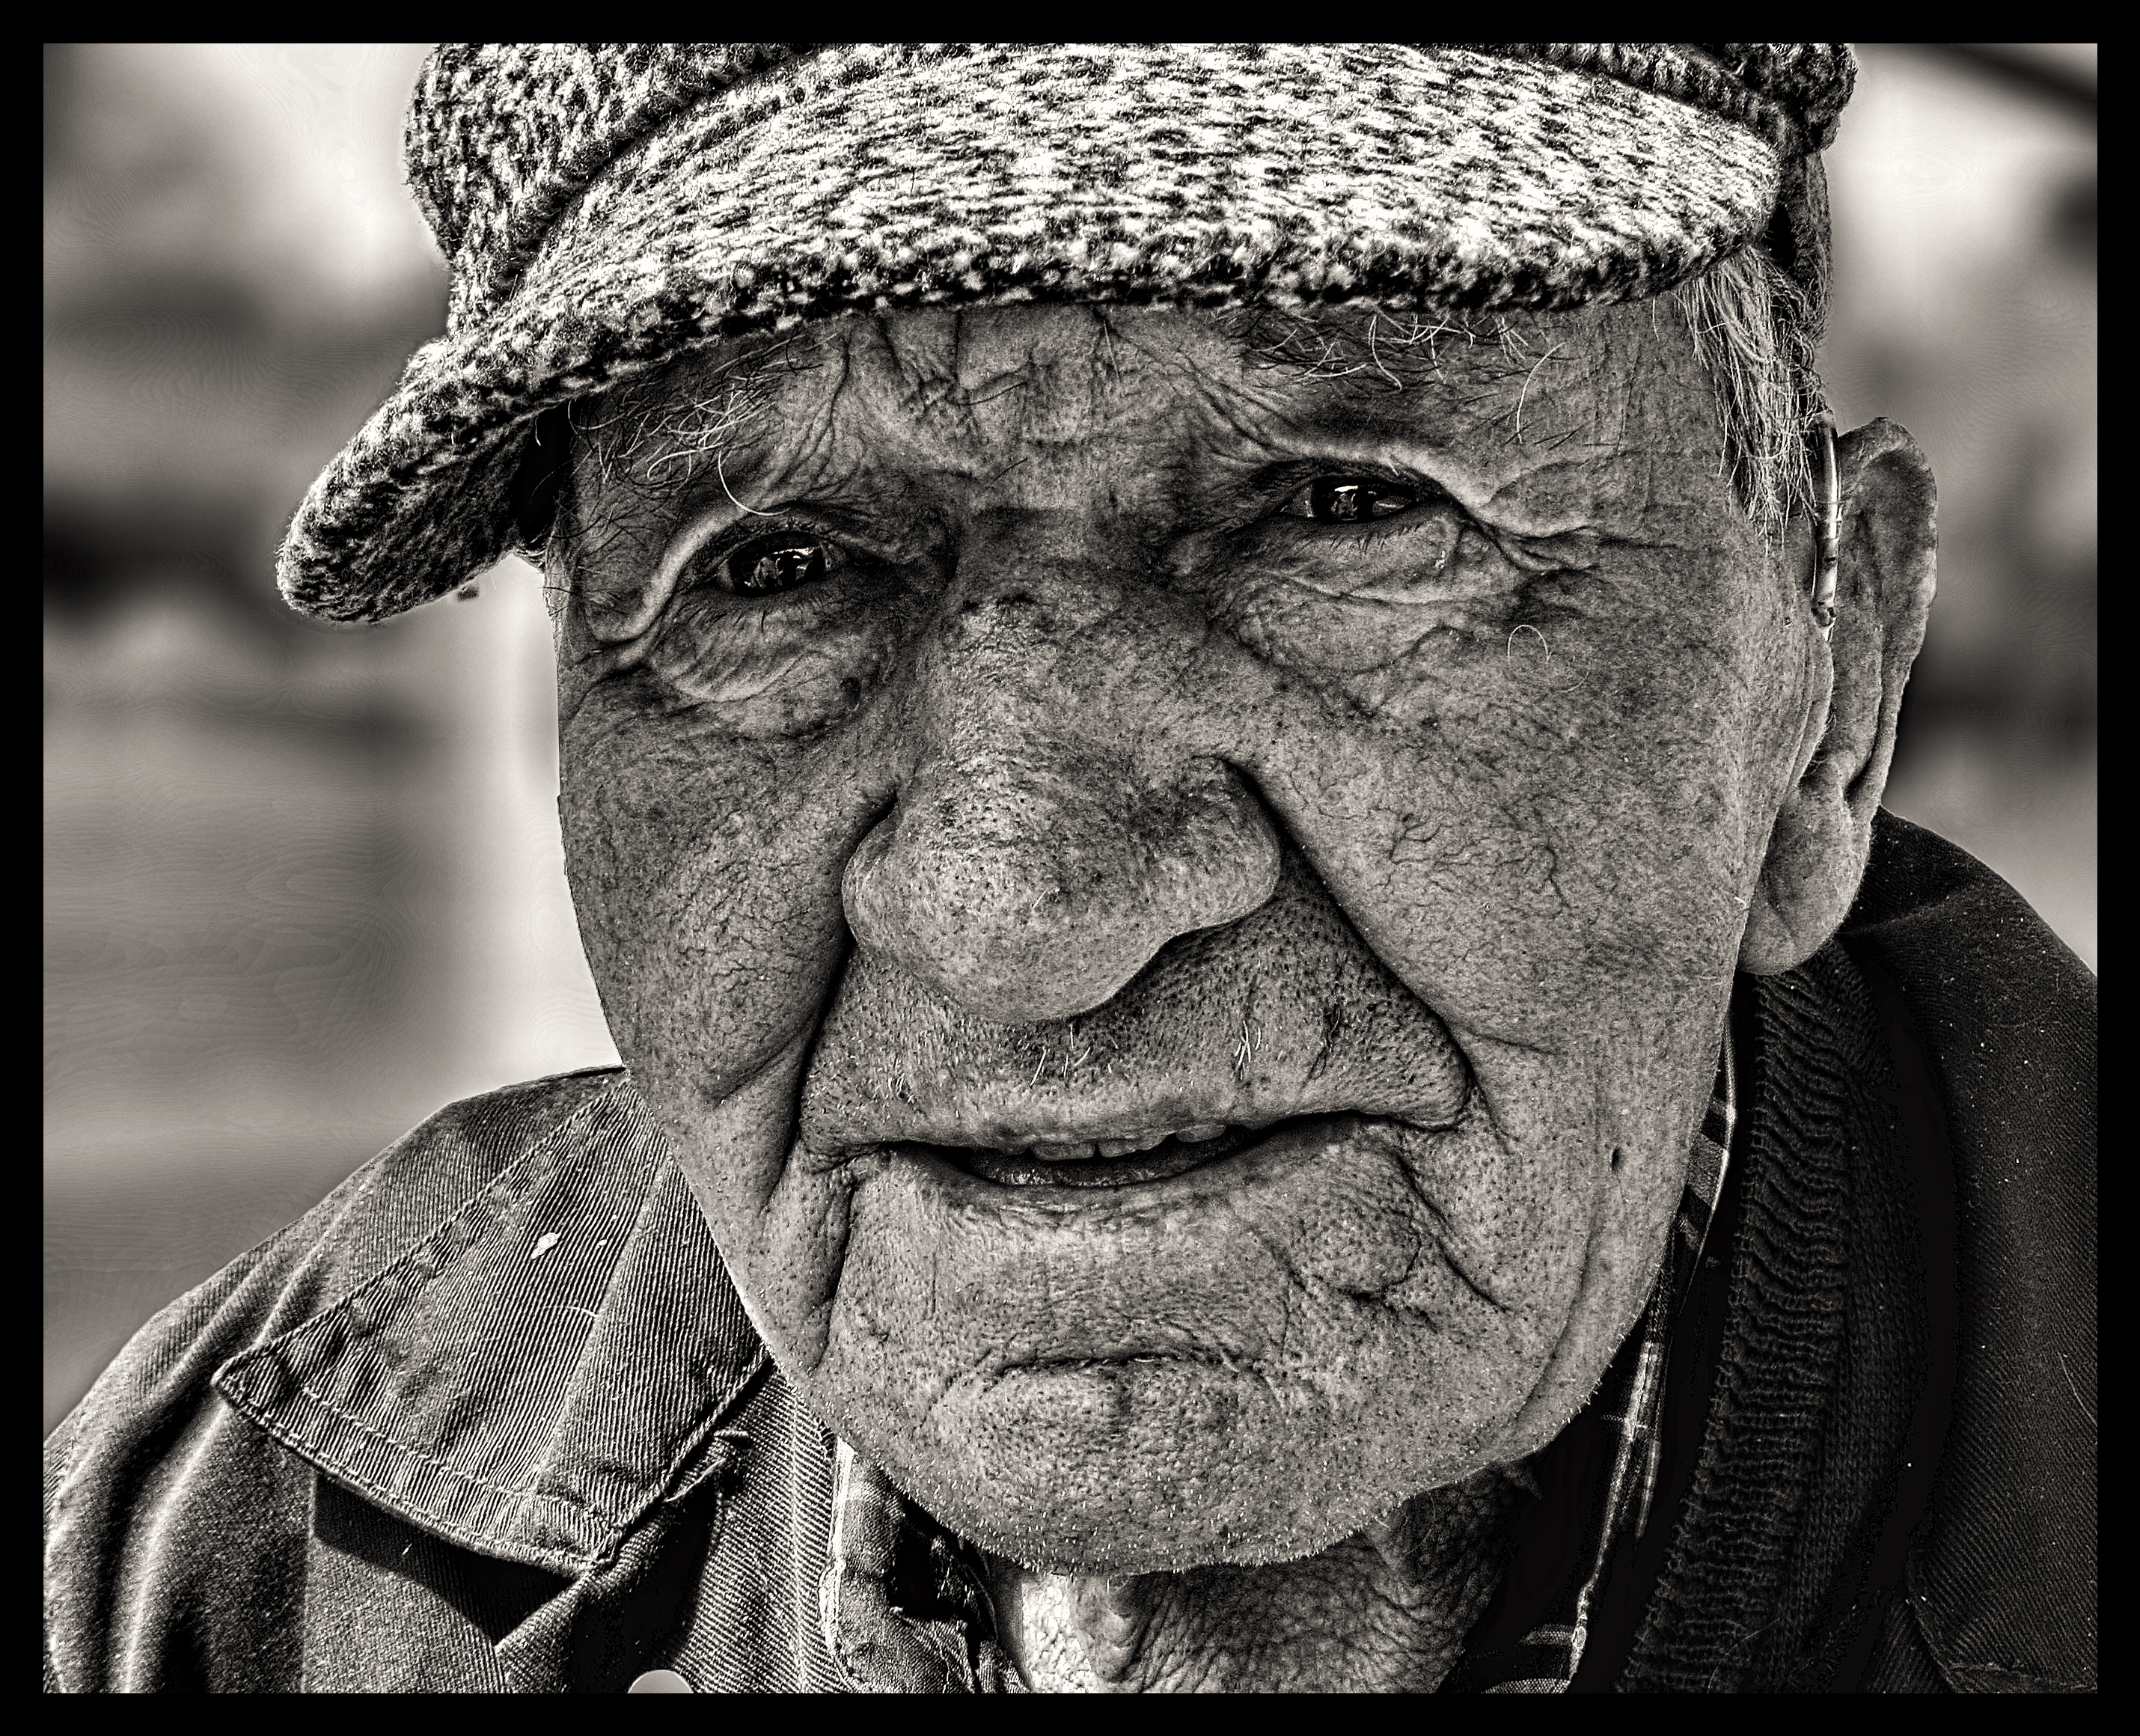
old, man, outside, netherlands, face, black and white, person, monochrome photography, head, wrinkle, male, photography, close up, eye, portrait, human, monochrome, elder, senior citizen, human behavior, temple, portrait photography, stock photography, smile, facial hair